Révolte dans les Asturies

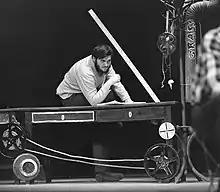
Performance of the play in Hungarian in 1973

Révolte dans les Asturies (in English: "Revolt in Asturias") with the subtitle "collective creation test", is a theatrical play, written collectively by Albert Camus, Jeanne-Paule Sicard, Yves Bourgeois and Alfred Poignant, in 1935. It was published in 1936 by Edmond Charlot. It describes the workers' uprising of 1934 in Asturias.